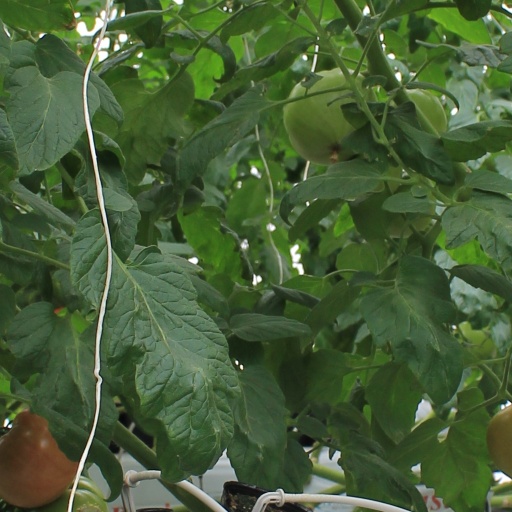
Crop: tomato